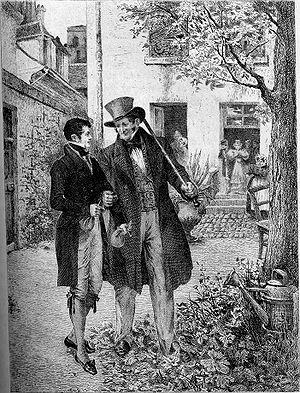
La Comédie humaine est le titre sous lequel Honoré de Balzac a regroupé un ensemble de plus de quatre-vingt-dix ouvrages — romans, nouvelles, contes et essais — de genres réaliste, romantique, fantastique ou philosophique, et dont l’écriture s’échelonne de 1829 à 1850.
Les personnages de La Comédie humaine d'Honoré de Balzac sont, suivant les décomptes, au nombre de 4 000 à 6 000. Un millier d'entre eux ont des liens familiaux.
Anthelme Collet, né le 10 avril 1785, à Belley, mort le 9 novembre 1840 à l'hôpital de la Marine à Rochefort, était un célèbre escroc qui fut un des modèles d’Honoré de Balzac pour son personnage de Vautrin, et peut-être d’Honoré Daumier pour ses dessins de Robert Macaire.
Eugène de Rastignac est un personnage romanesque d'Honoré de Balzac, dont les aventures débutent dans Le Père Goriot, et dont l'évolution va se poursuivre dans un nombre considérable de romans de La Comédie humaine.
Vautrin, de son vrai nom Jacques Collin, est un personnage qui apparaît dans plusieurs romans de La Comédie humaine d’Honoré de Balzac et qui en est parfois considéré comme une « espèce de colonne vertébrale ».